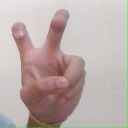
अक्षर: ई